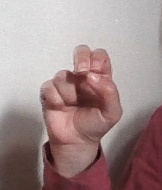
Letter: gaaf